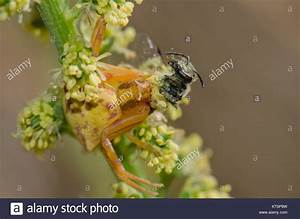
Label: spider